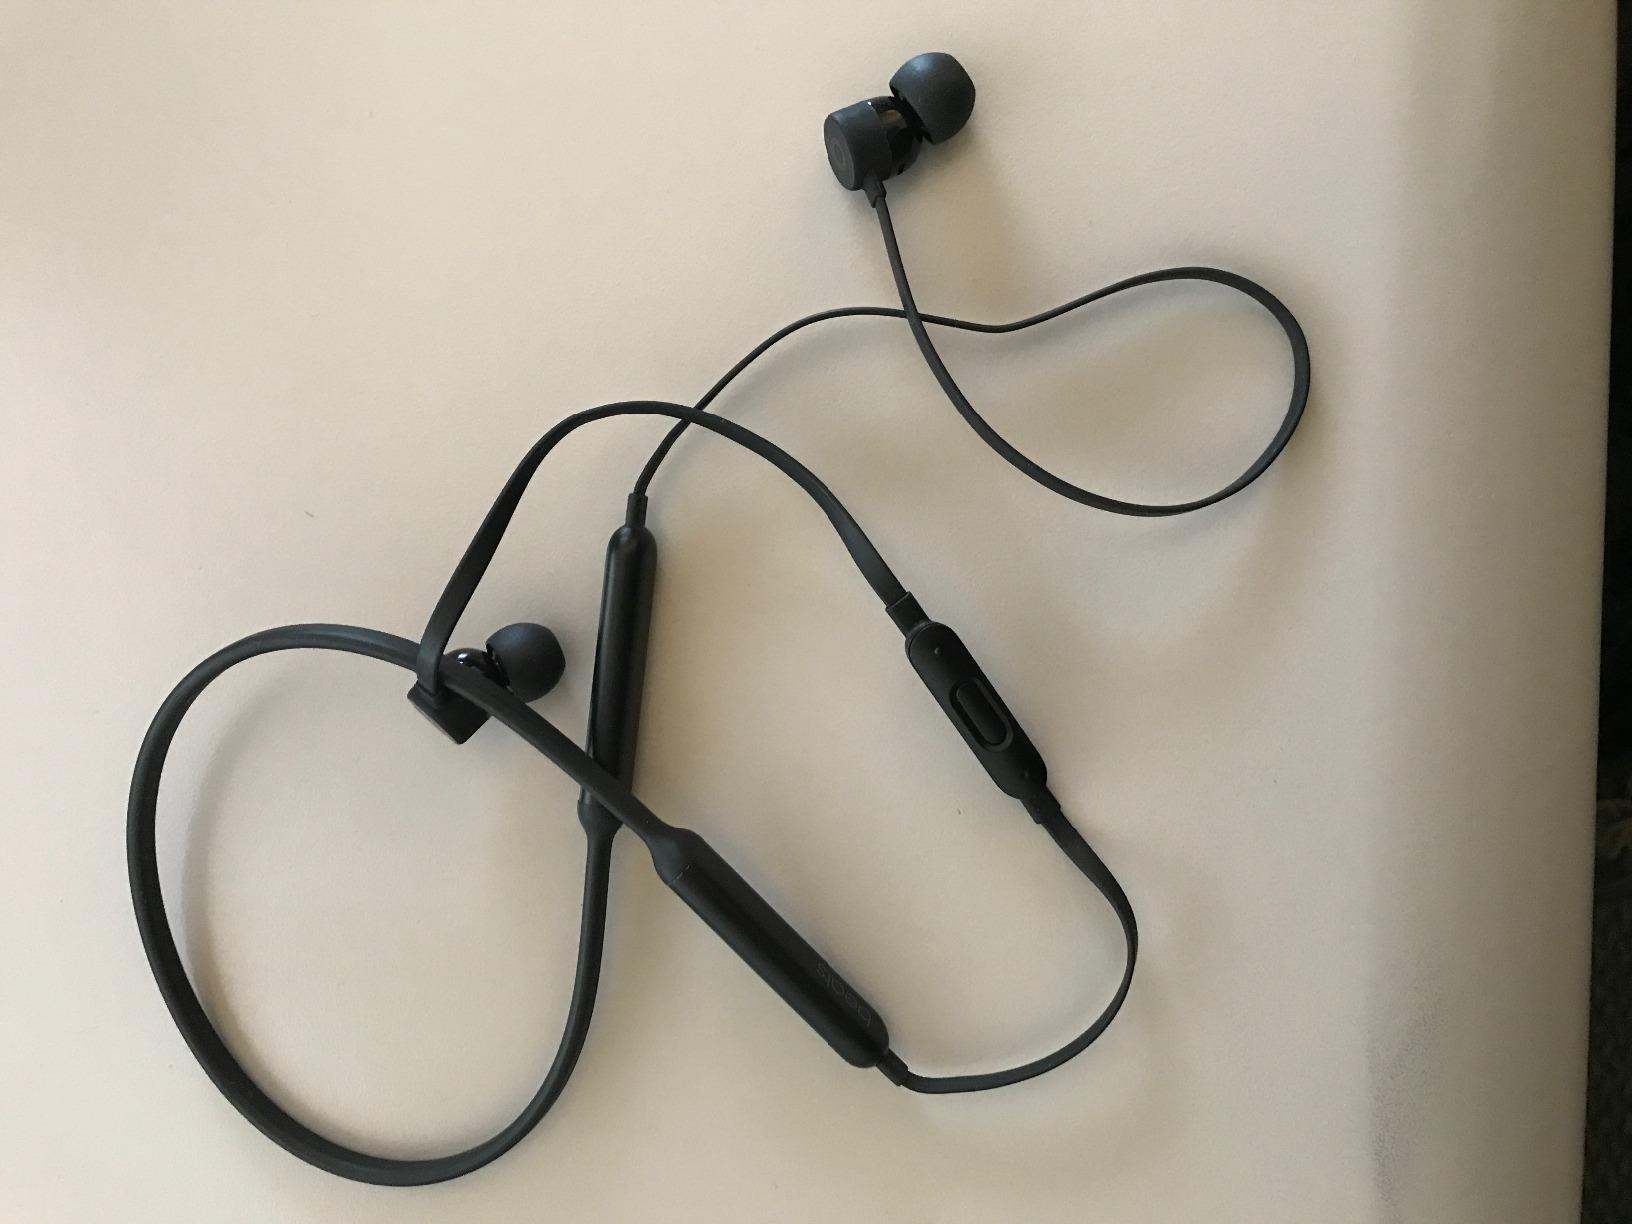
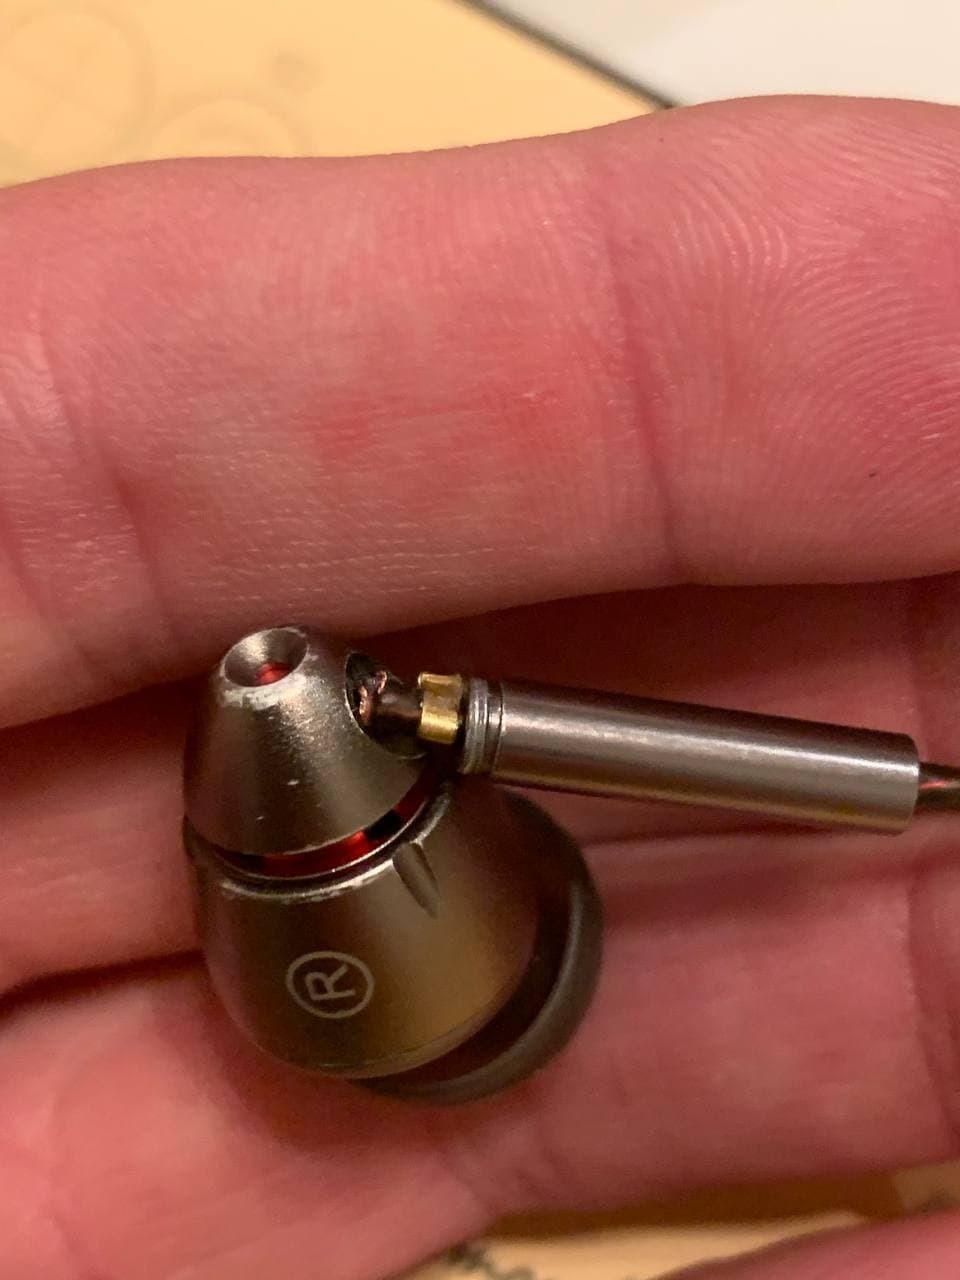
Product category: headphones
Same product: no